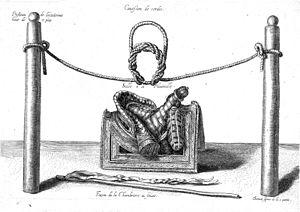
trois inventions d'Antoine de pluvinel: les doubles piliers, le caveçon de corde et la selle à la Pluvinel (l'instruction du roi en l'exercice de monter à cheval - ed 1625)
Antoine de Pluvinel, né en 1552 à Crest et mort le 22 ou 23 août 1620 à Paris, est l'un des précurseurs de l'école d'équitation française, avec Salomon de La Broue, il a fait évoluer les techniques équestres utilisées en Italie à la fin du XVIᵉ siècle. Auteur d'un célèbre manuel d’équitation, L'Instruction du Roy en l'Exercice de Monter à Cheval, il forma Louis XIII et eut également comme élève Richelieu.